Bouteloua

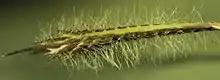
The top of a flower spike of "Bouteloua hirsuta" ([hairy grama), showing the flattened rachis

"Bouteloua" includes both annual and perennial grasses, which frequently form stolons. Species have an inflorescence of 1 to 80 racemes or spikes positioned alternately on the culm (stem). The rachis (stem) of the spike is flattened. The spikelets are positioned along one side of the spike. Each spikelet contains one fertile floret, and usually one sterile floret.